Bull of the Corcyreans

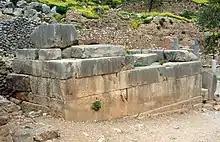
Base of the statue of the Corcyrean Bull at Delphi.

One of the most famous ex-votos in the sanctuary of Apollo in Delphi was the bronze bull dedicated by the citizens of Corfu in remembrance of a remarkable tuna fish catch.